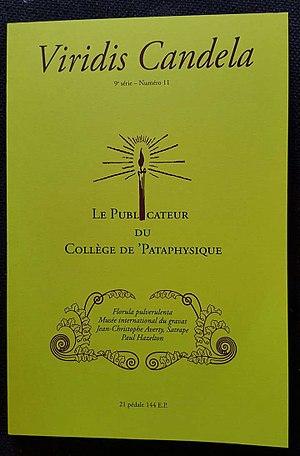
Couverture du Publicateur du Collège de 'Pataphysique n°11, consacré à la poussière.
Viridis Candela est l'avant-titre de la revue trimestrielle que publie depuis 1950 le Collège de ’Pataphysique. Celle-ci change de nom et de maquette tous les 28 numéros.